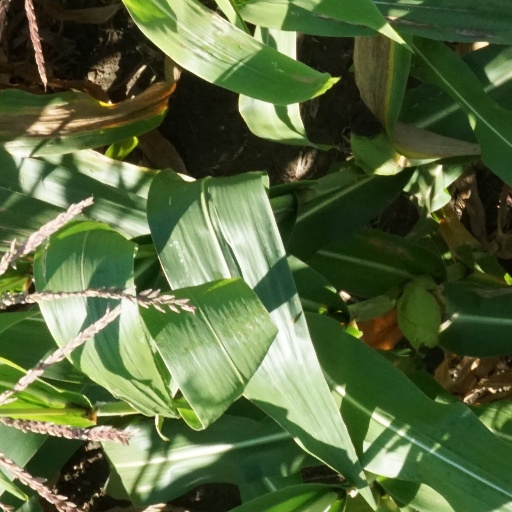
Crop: maize; corn